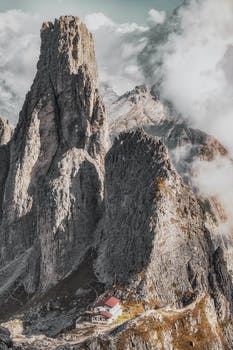
Label: No Watermark